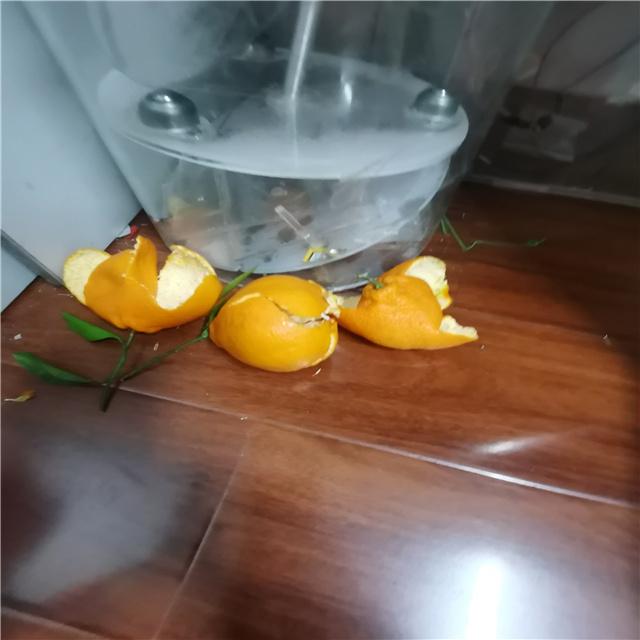
Label: peels